Leandro Vieira

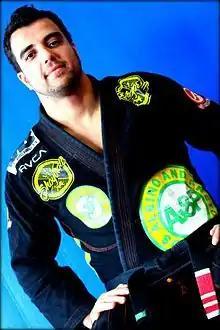
Leandro Vieira

Leandro Vieira is a Brazilian jiu-jitsu instructor and competitor, and a co-founder of Checkmat. He is also the Brazilian jiu-jitsu head coach for the MMA team at American Kickboxing Academy, renowned for being one of the most successful teams in the world.